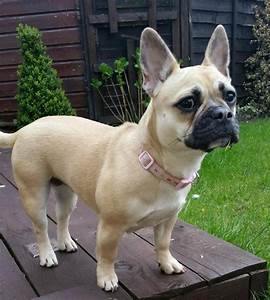
Label: dog